Douglas Bader

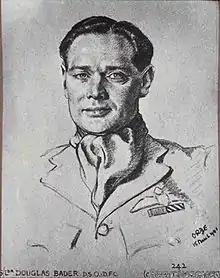
Douglas Bader by Cuthbert Orde, March 1941

In January 1940, Bader was posted to No. 19 Squadron based at RAF Duxford near Cambridge, where, at 29, he was older than most of his fellow pilots. Squadron Leader Geoffrey Stephenson, a close friend from his Cranwell days, was the commanding officer, and it was here that Bader got his first glimpse of a Spitfire. It was thought that Bader's success as a fighter pilot was partly because of his having no legs; pilots pulling high g-forces in combat turns often blacked out as the flow of blood from the brain drained to the lower parts of the body, especially the legs. As Bader had no legs he could remain conscious longer, and thus had an advantage over opponents with legs.